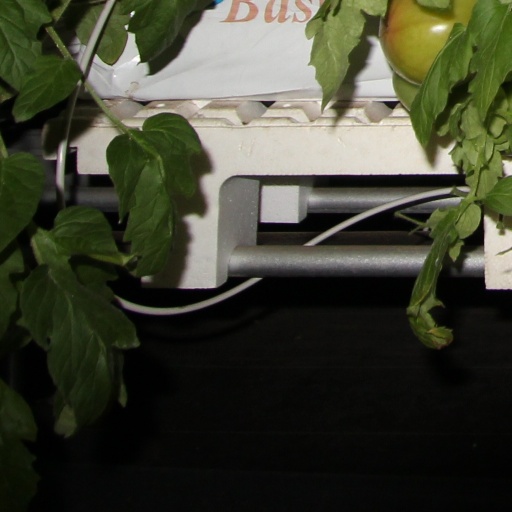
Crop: tomato